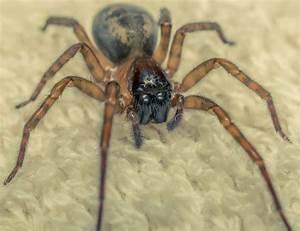
spider